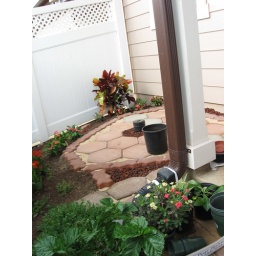
Another view of the side pad below the kitchen window showing flowering shrubs and a croton.